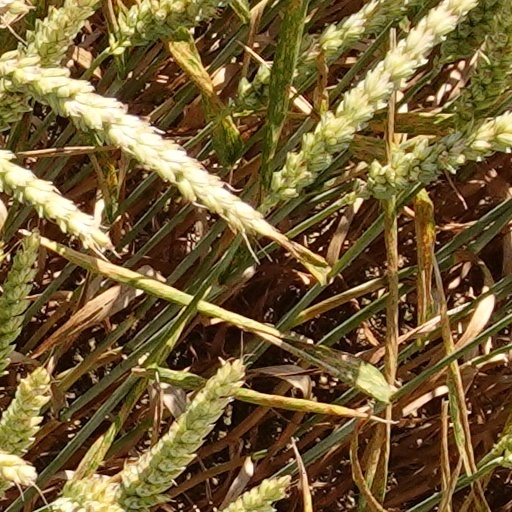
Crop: wheat